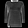
Label: Pullover